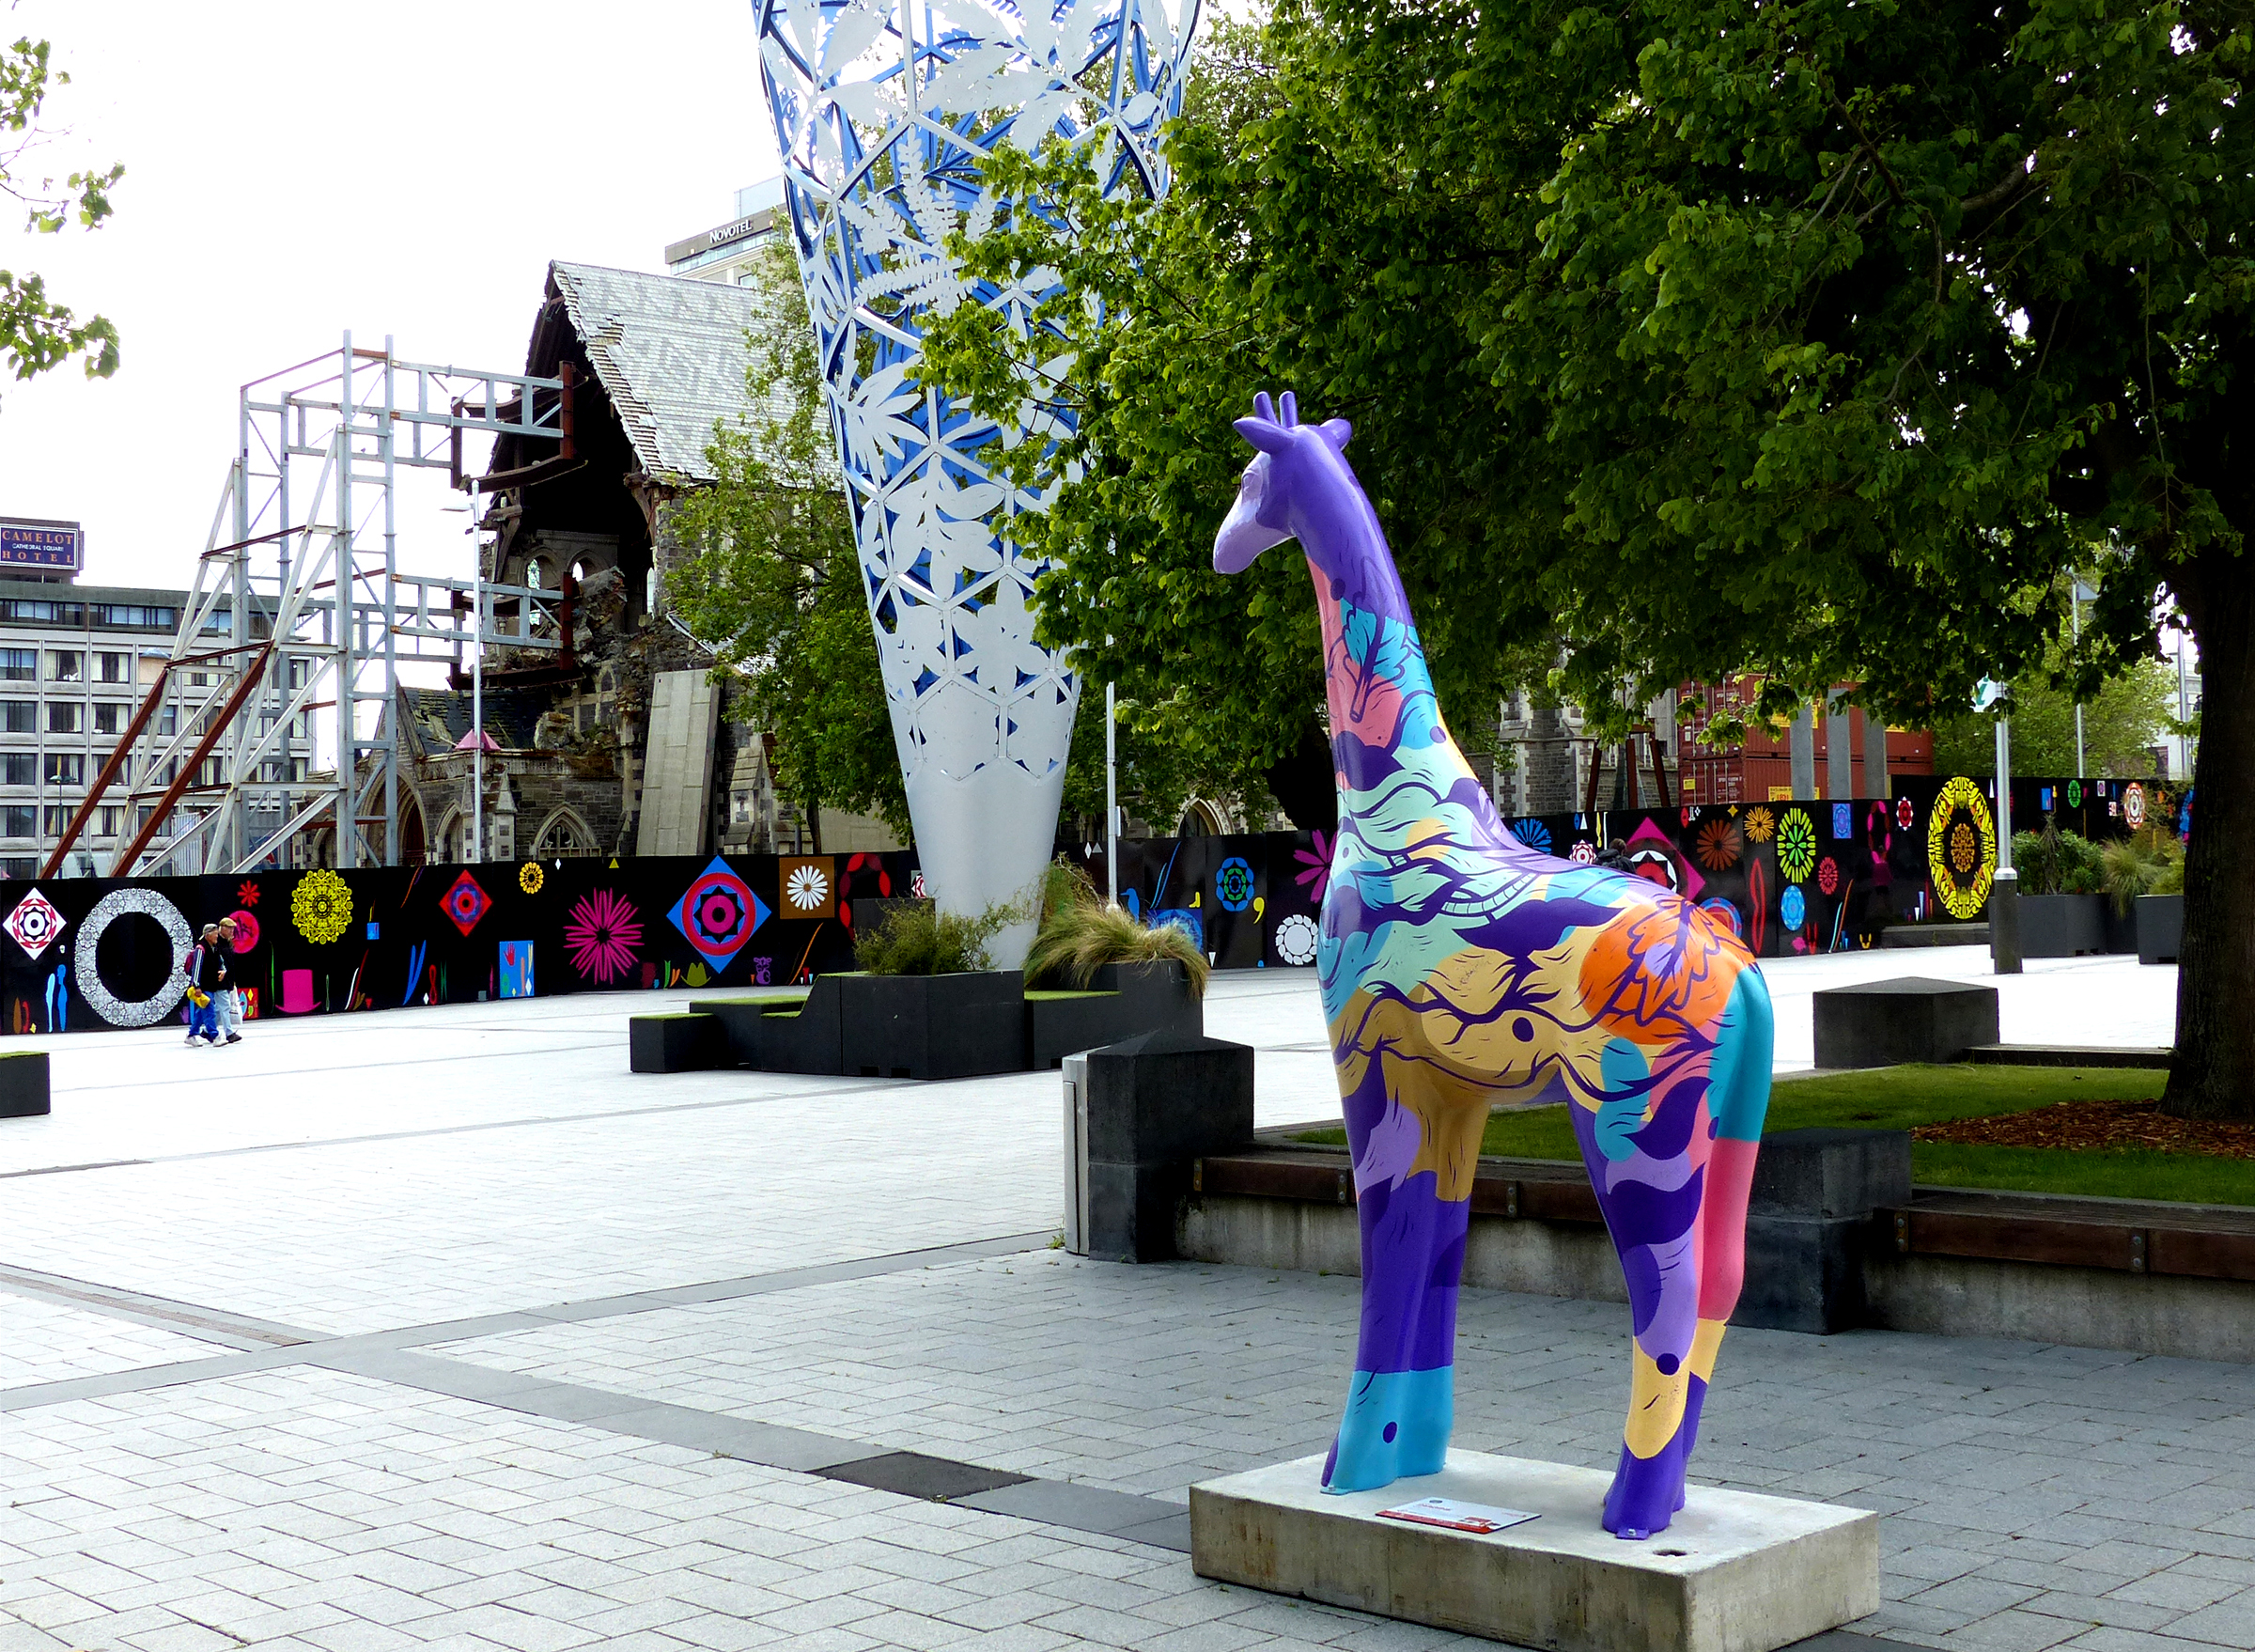
monument, statue, amusement park, park, sculpture, art, playground, publicartworks, panasonicdmcfz200, giraffesno2imagine, gwilymdevey, giraffesculptures